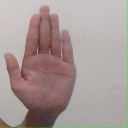
अक्षर: ध